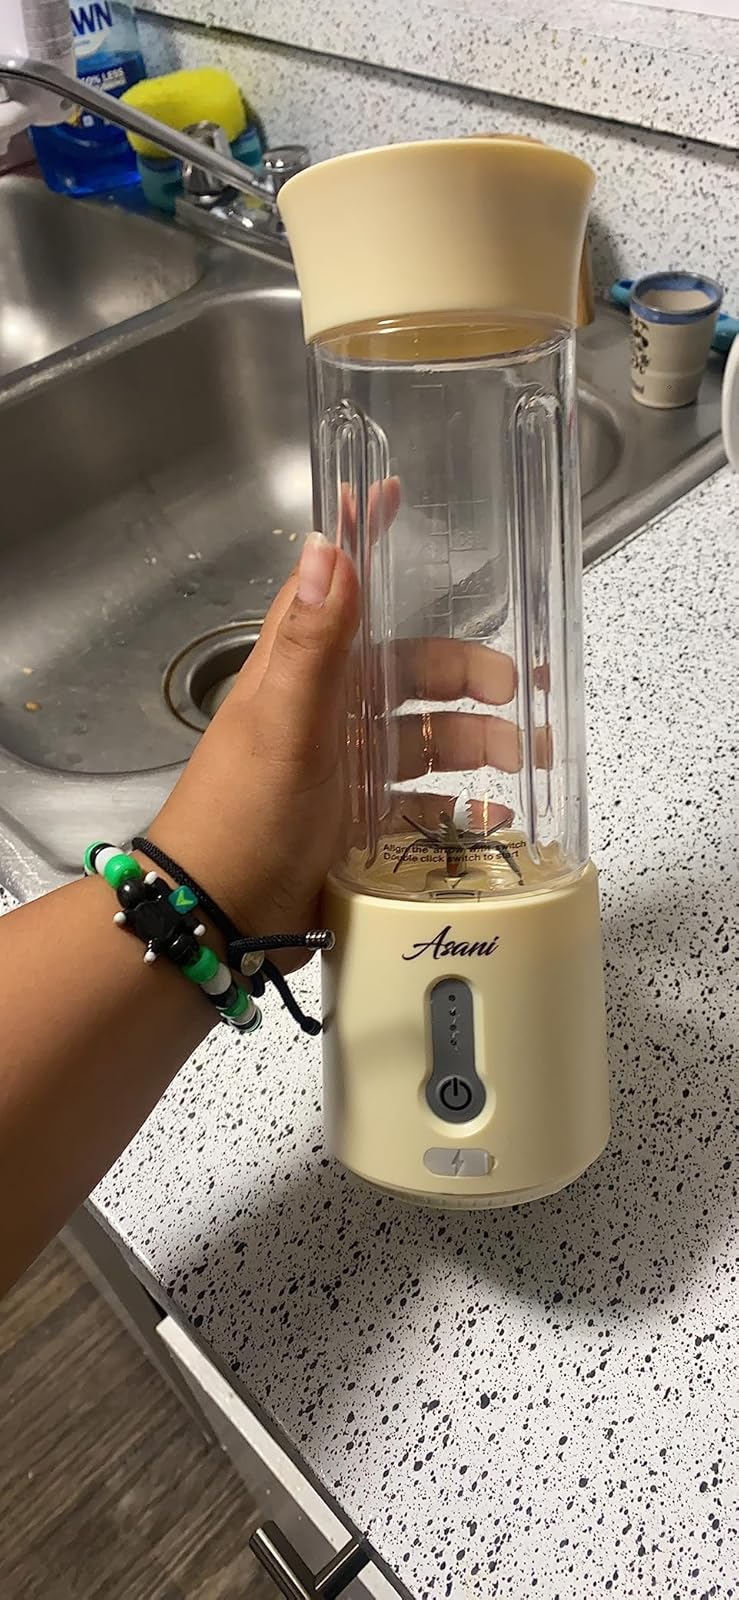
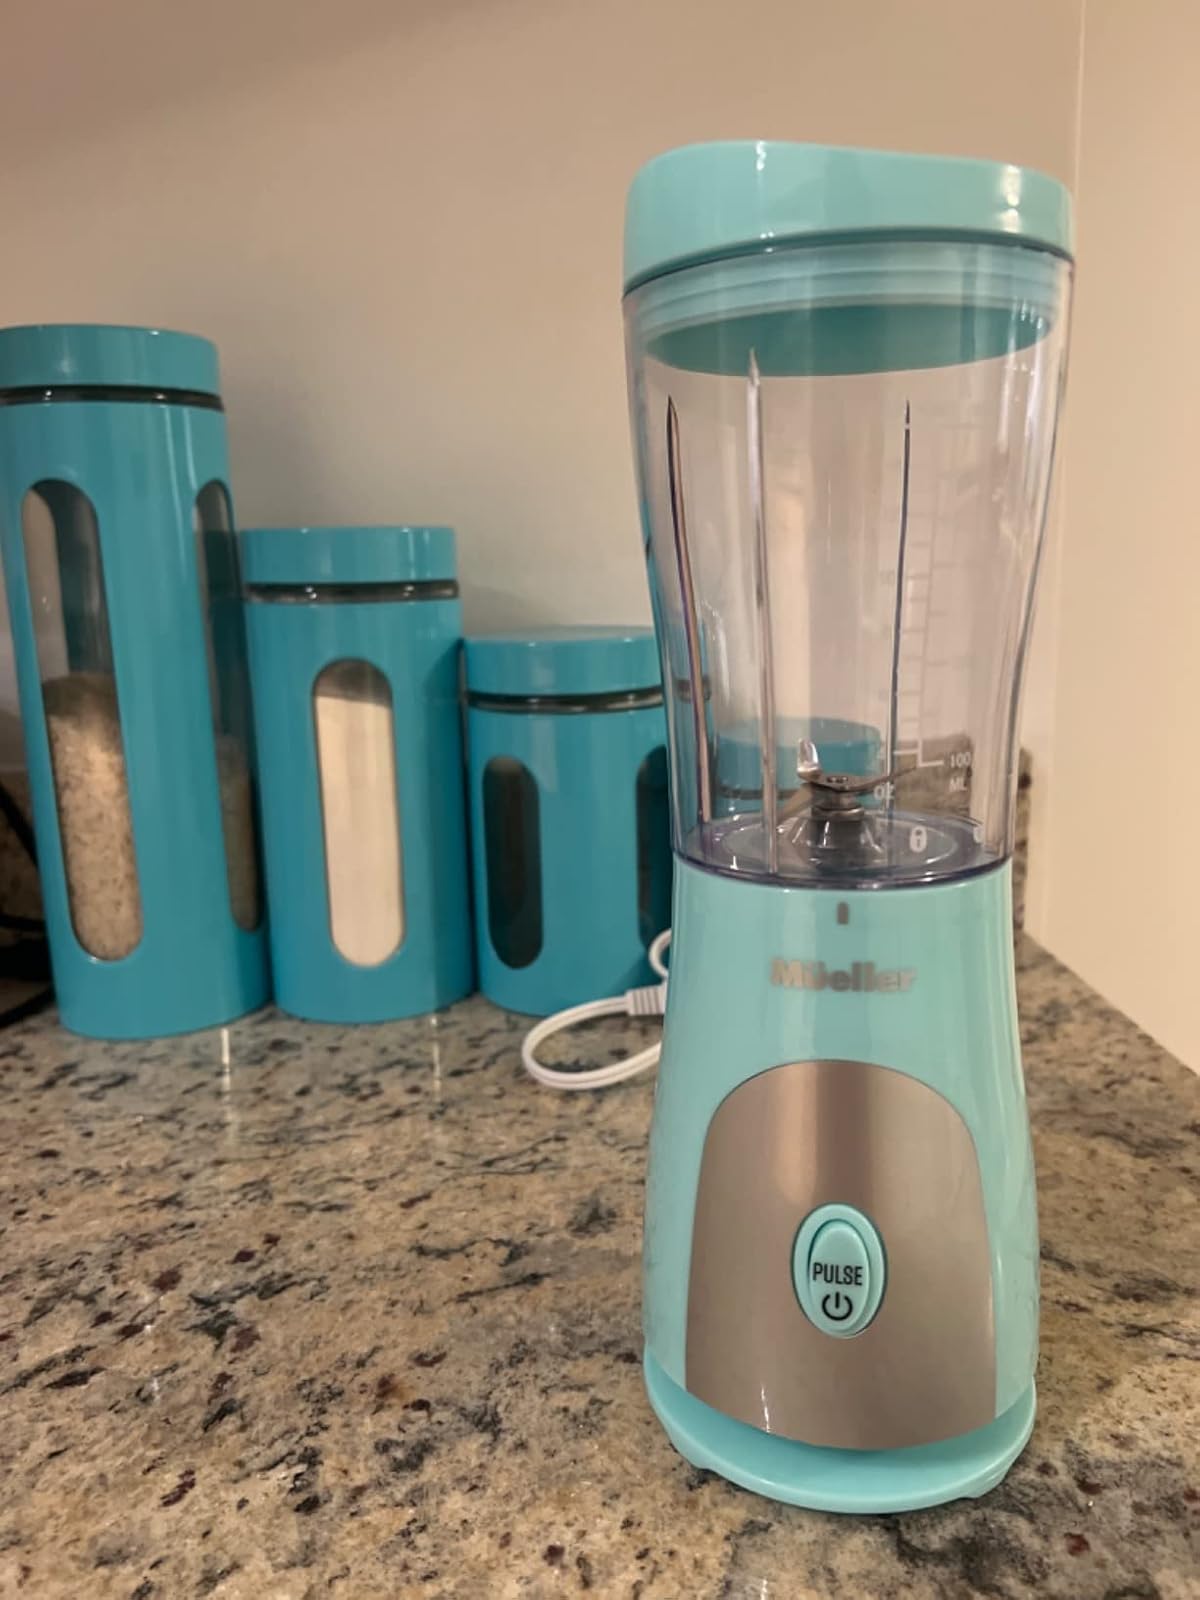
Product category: items_blender
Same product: no